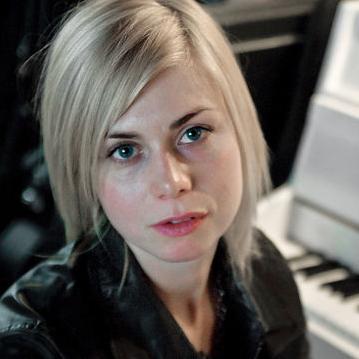
Age: 30